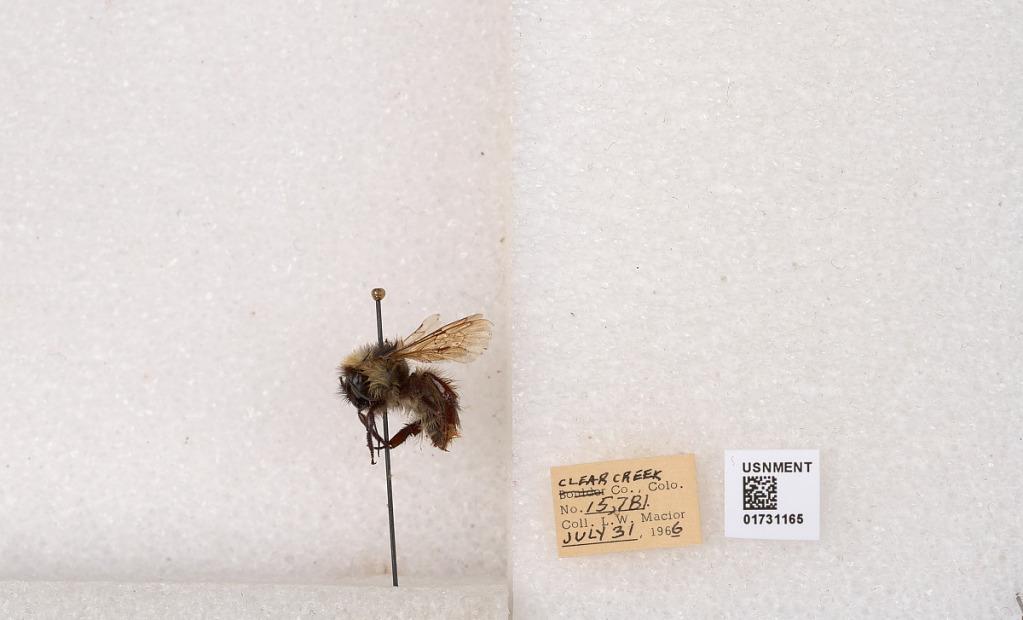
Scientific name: Bombus kirbyellus
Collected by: L. Macior
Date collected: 1966-7-31
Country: United States
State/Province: Colorado
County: Clear Creek
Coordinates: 39.6891, -105.644